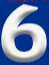
Number: 6